Virginie de Ternant

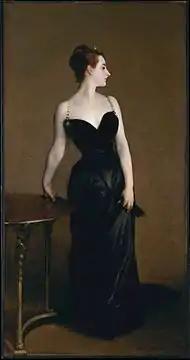
Virginie Amélie Avegno Gautreau, better known as "Madame X", was the granddaughter of Virginie

Marie Virginie Trahan was born on August 16, 1818, in St Martinville, Louisiana, the daughter of Leufroy Joseph Trahan (1797-?) and Julie Ardoin (April 12, 1795 – April 8, 1827) who were both white French Créoles. She had two younger sisters, Marie Eriphile and Ameline. She lost her mother when she was eight years old. At the age of 15, she married her second cousin and guardian, Claude Vincent de Ternant. She was his second wife, with his first marriage to Dorothee Legros having been childless. The marriage between Claude and Virginie produced three surviving children: